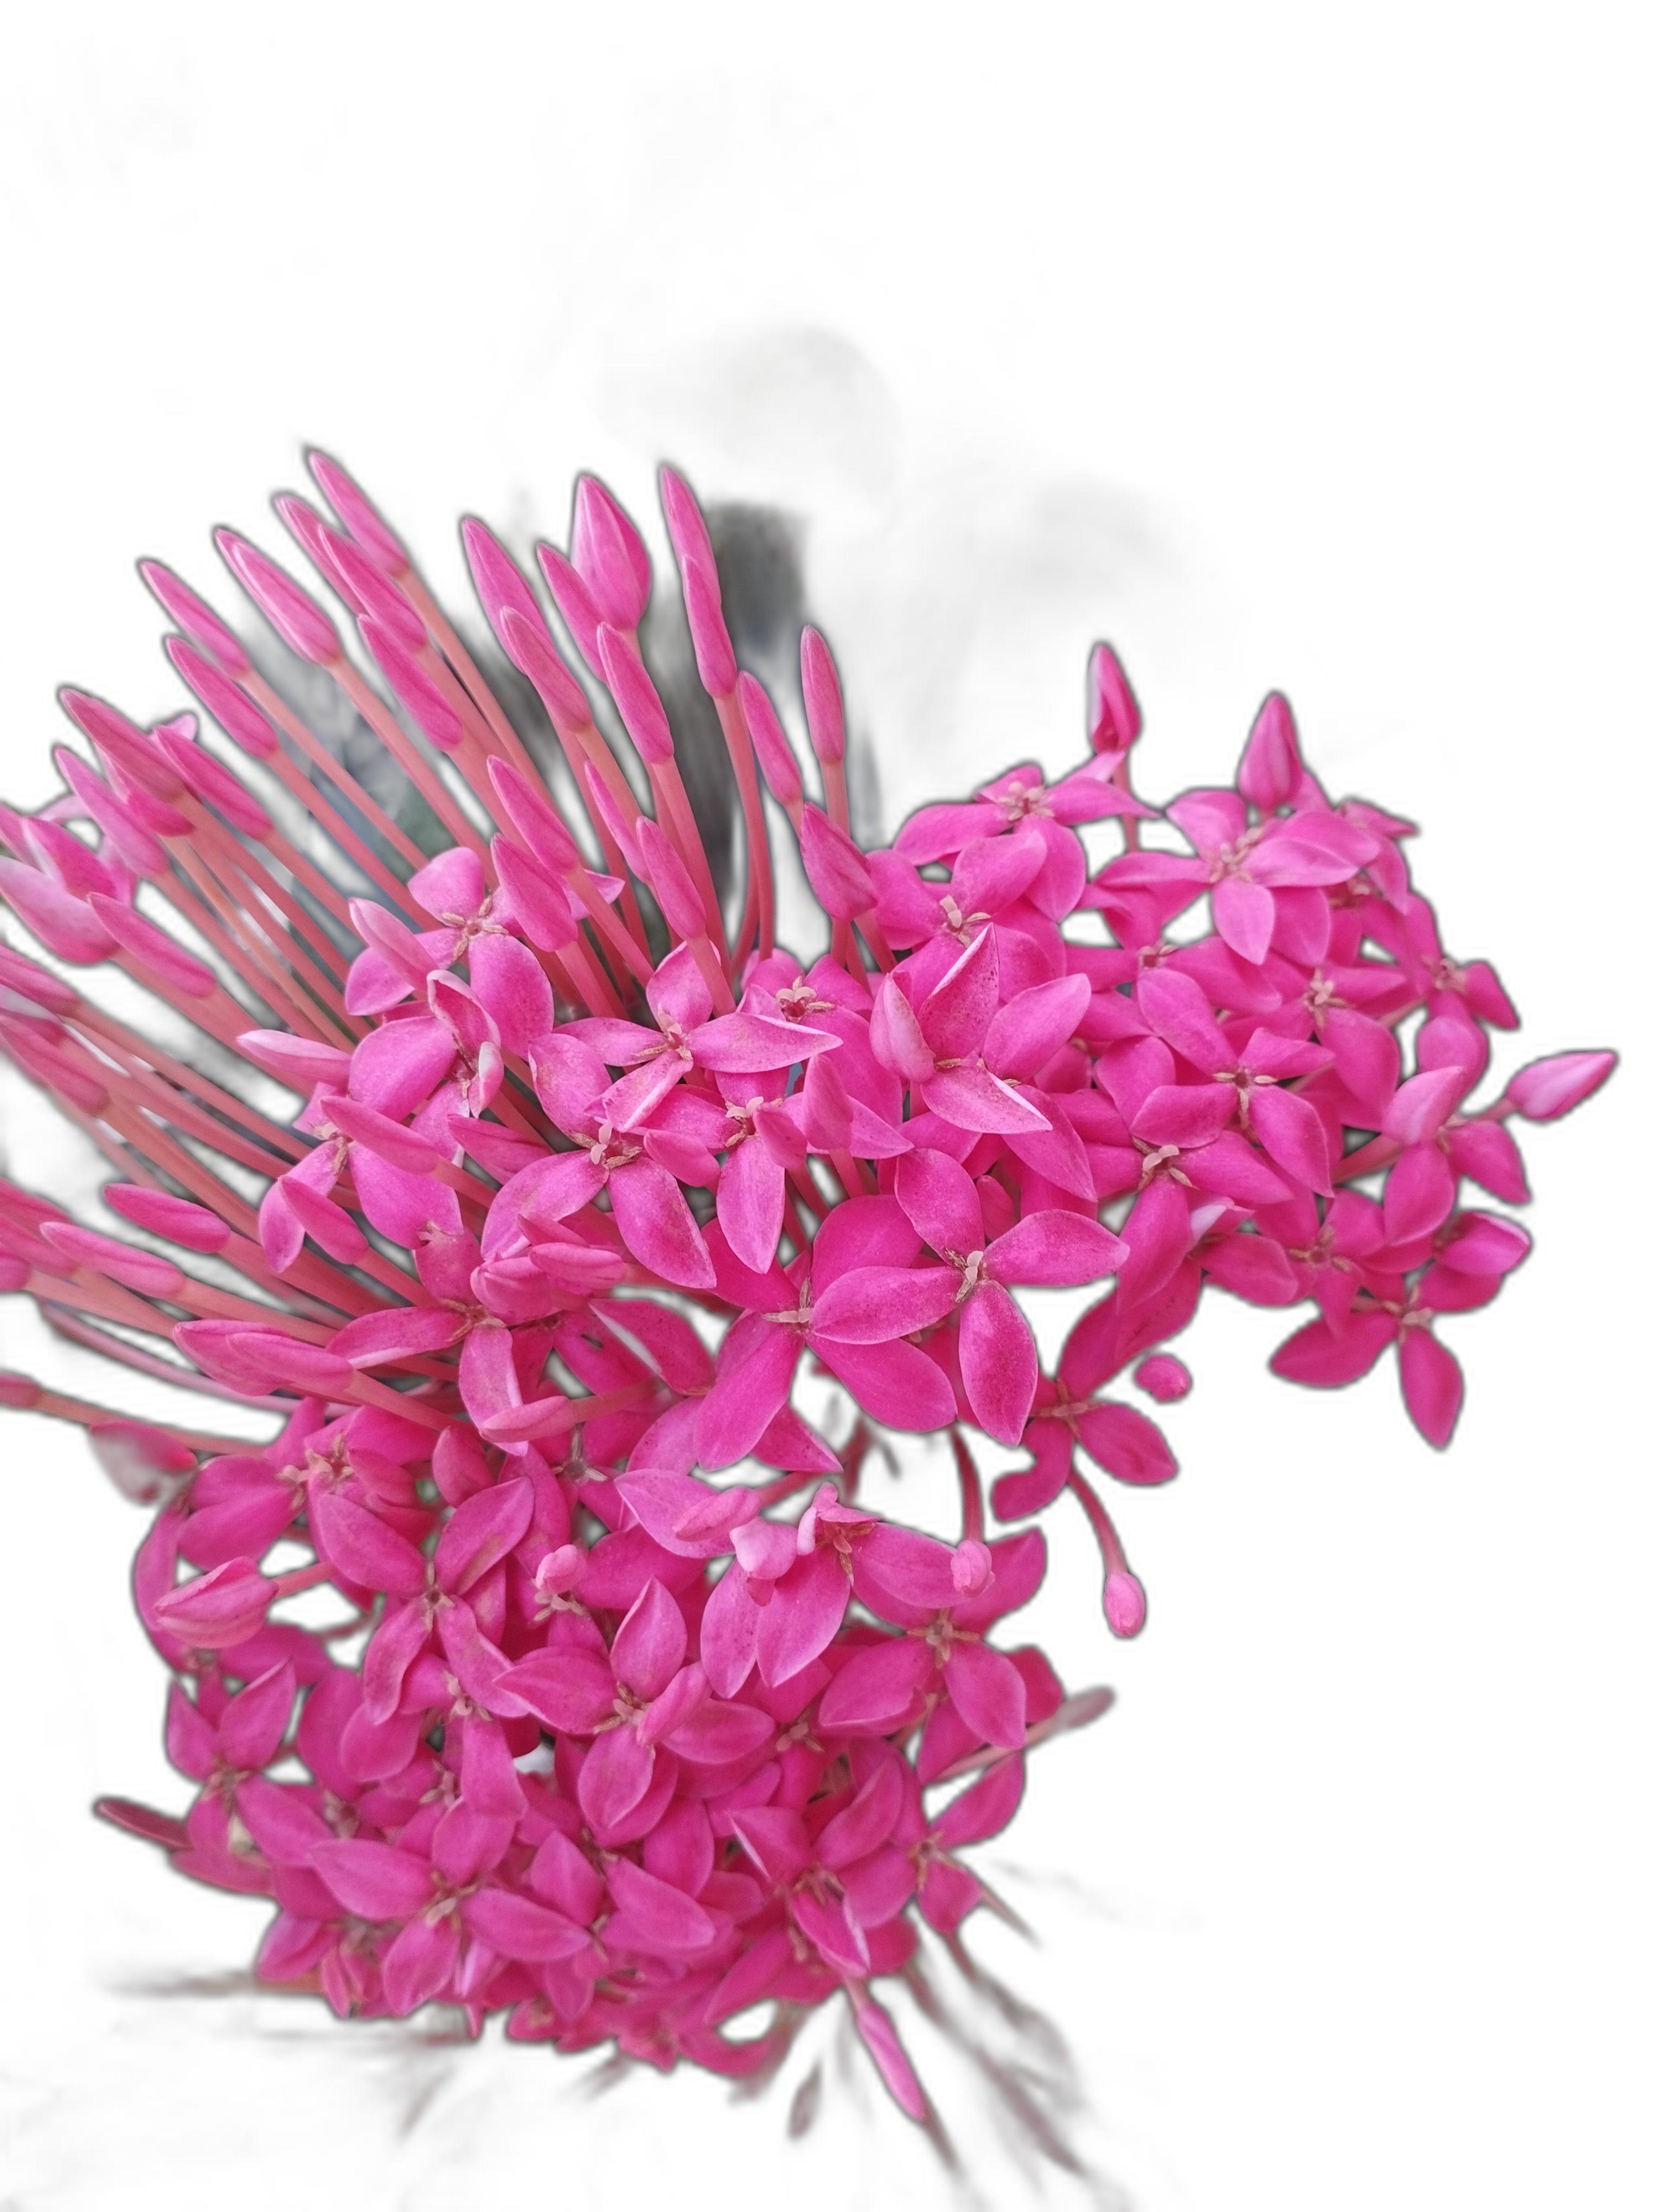
Label: Jungle geranium